Roberto Micheletti

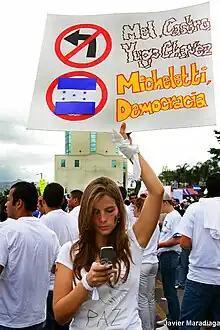
A demonstrator enthusiastically supports Micheletti.

The Honduran constitution mandated that the head of Congress, Roberto Micheletti, act as the provisional head of state since Vice President Elvin Ernesto Santos had resigned in December 2008 to run for president.